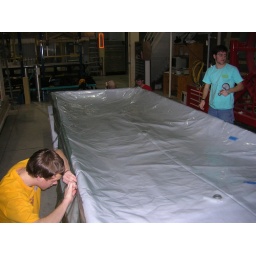
The piece of blue release tape near the side of the car is our fix to the bag after someone hurt our mold.